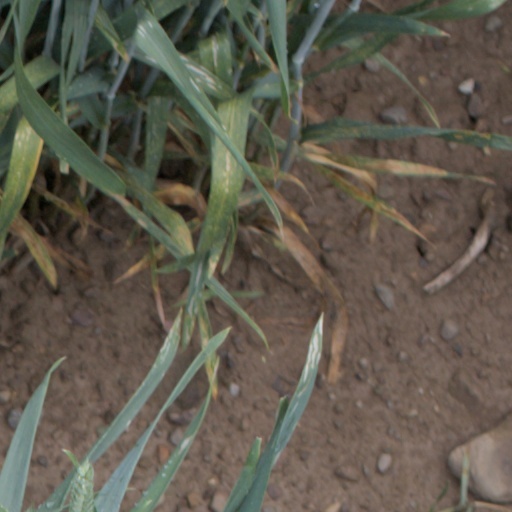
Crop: wheat